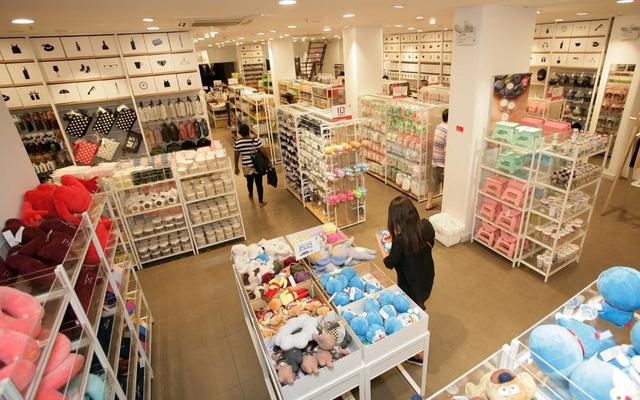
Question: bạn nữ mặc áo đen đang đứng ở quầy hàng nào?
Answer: quầy bán thú nhồi bông